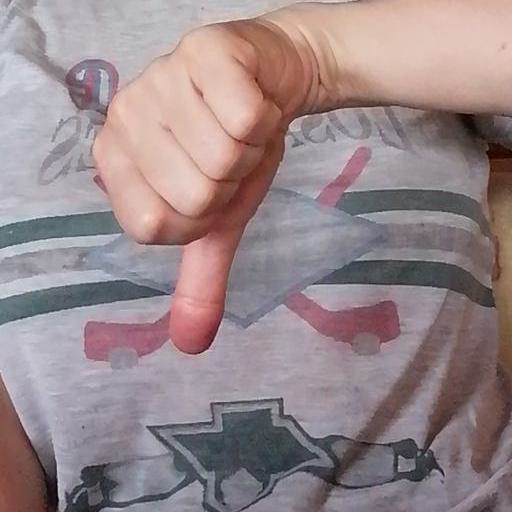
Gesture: dislike